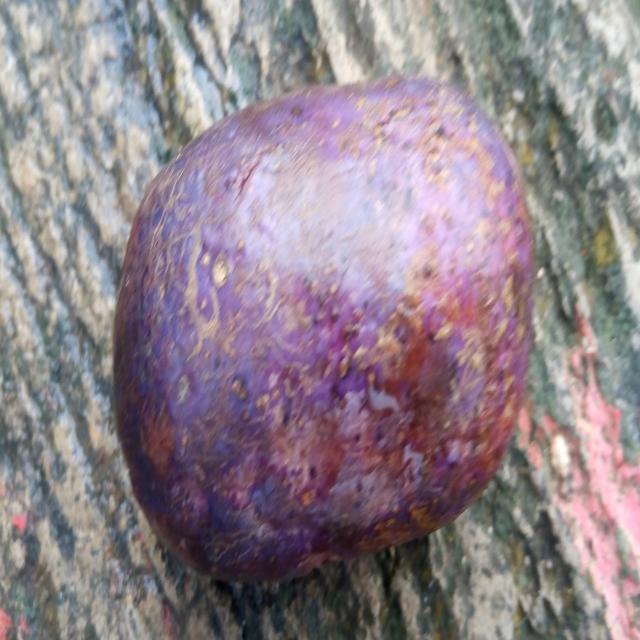
Plum grade: unaffected